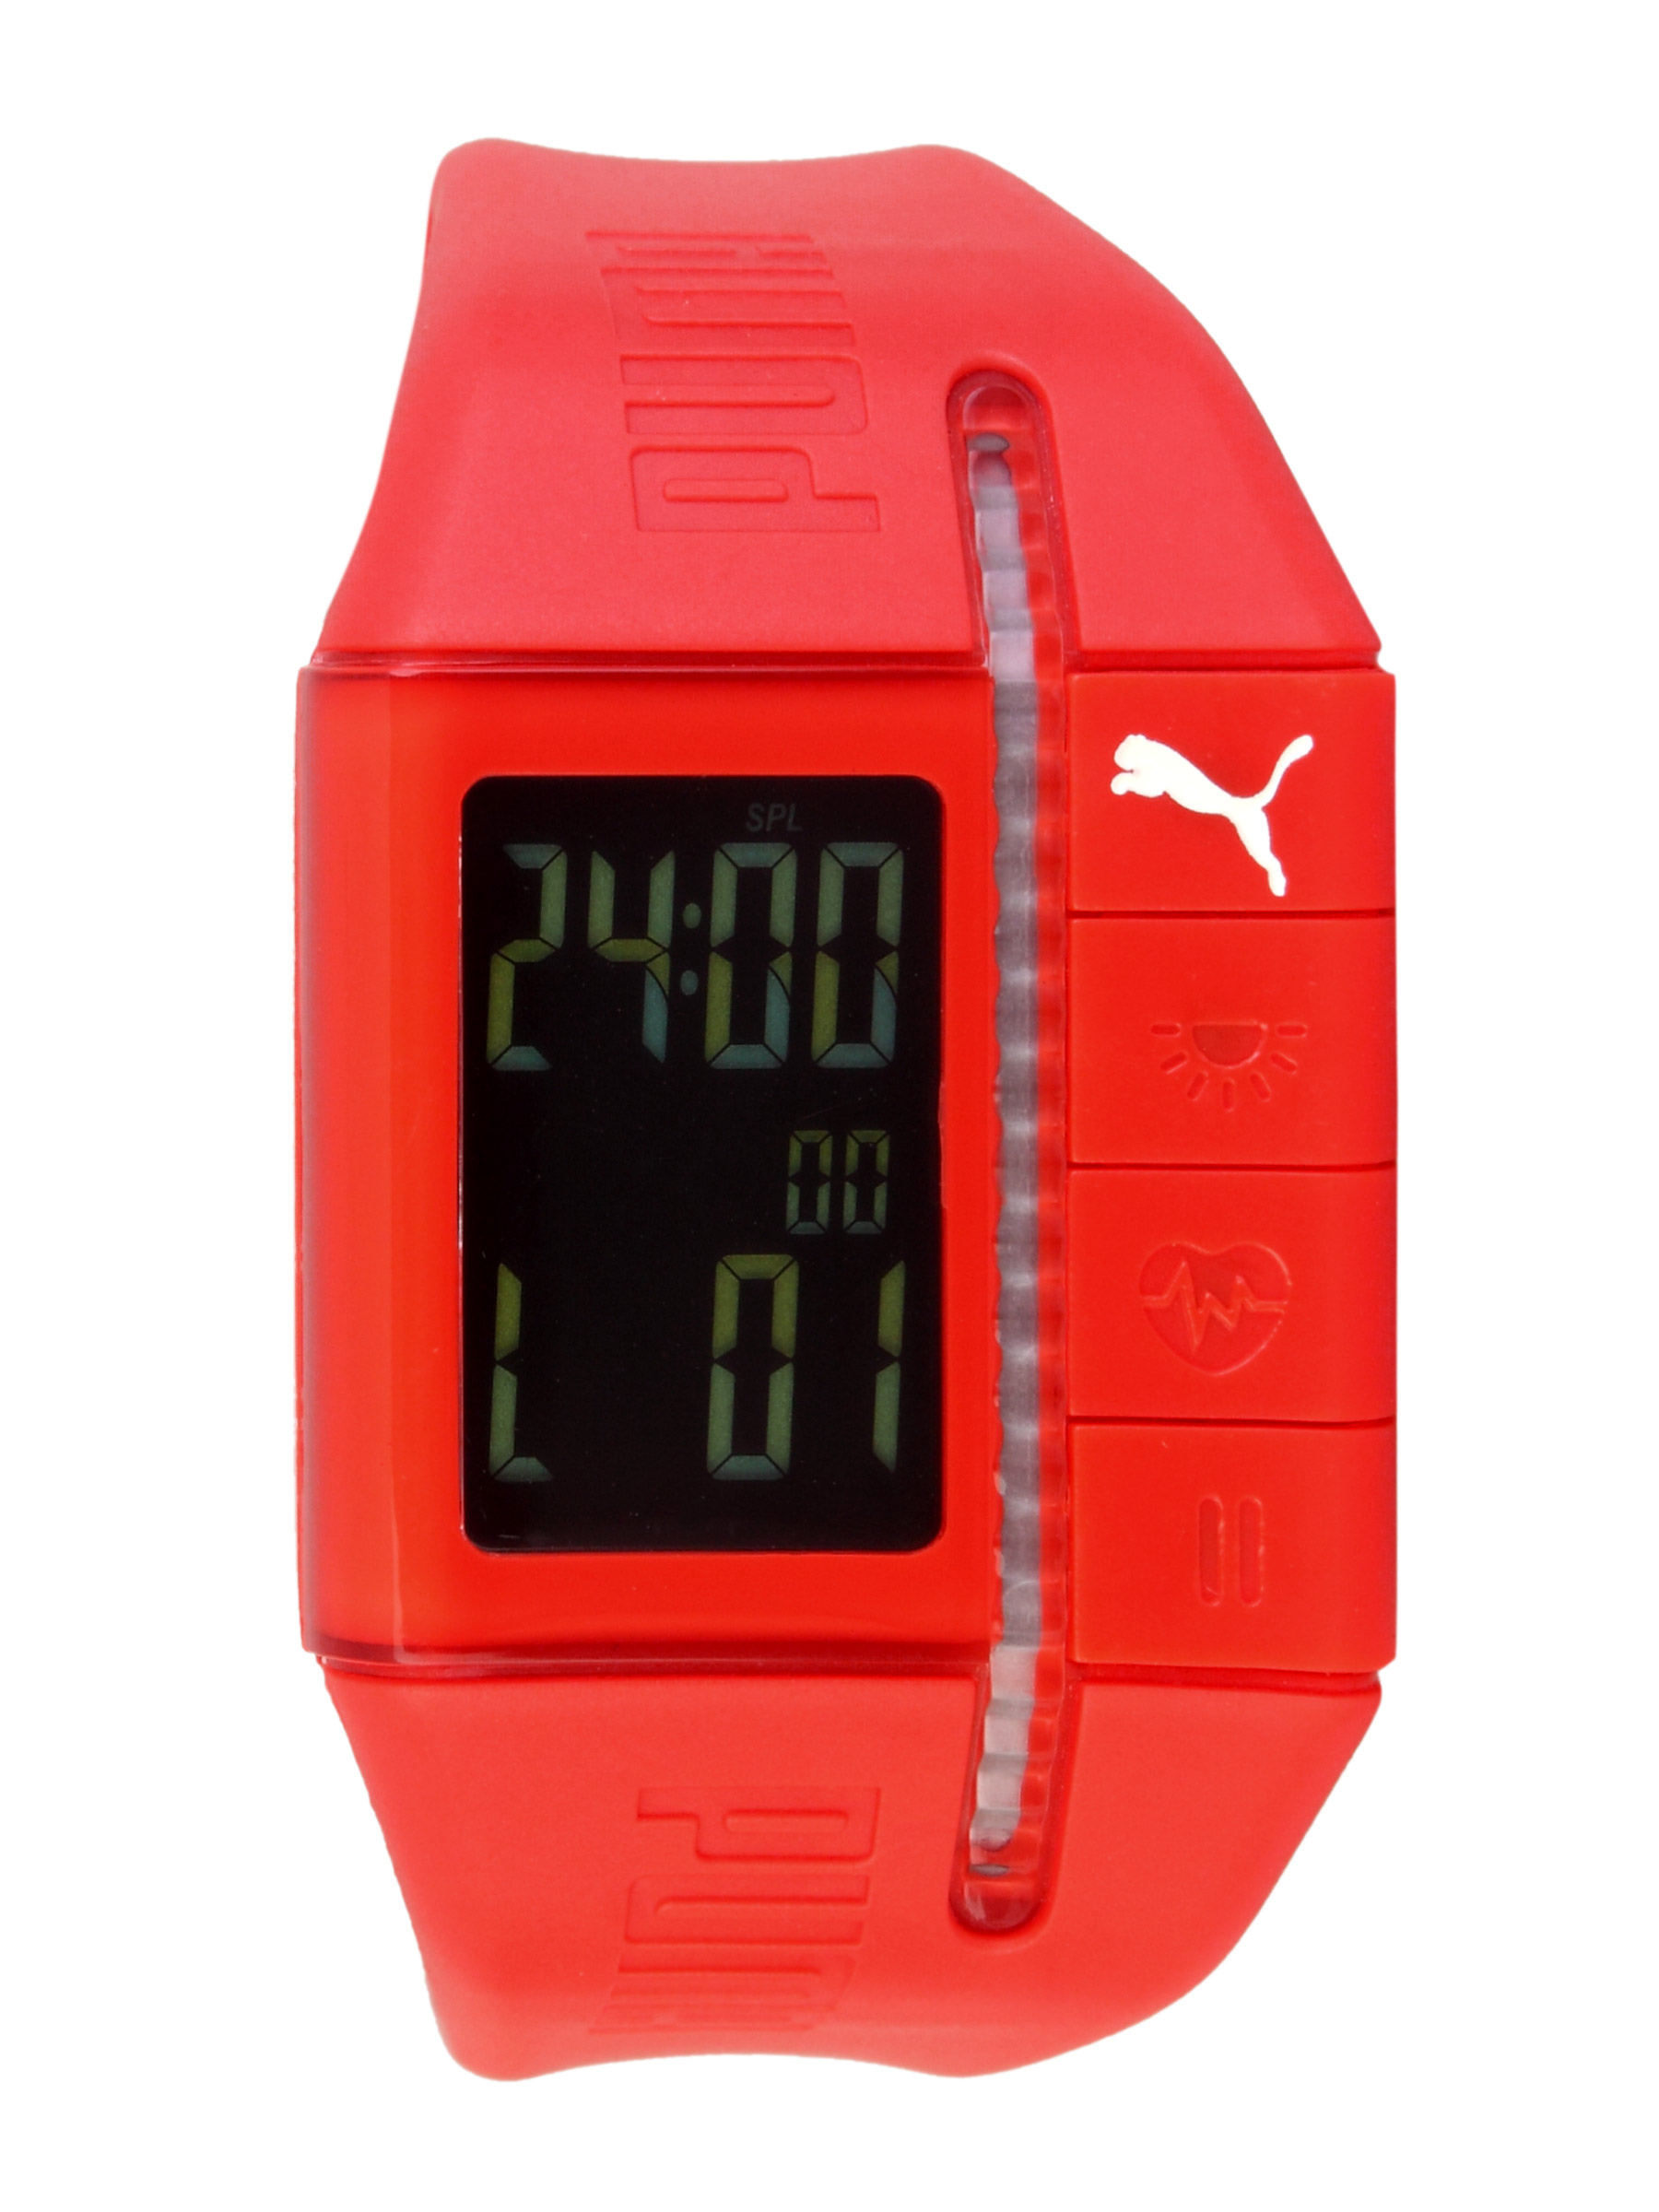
Puma Men Cardiac Red Watches
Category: Accessories / Watches / Watches
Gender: Men
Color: Red
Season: Winter 2016
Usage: Sports